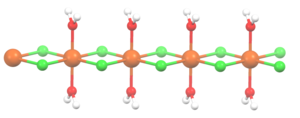
Le chlorure de manganèse(II) désigne une série de composés chimiques de formule MnCl₂ₓ, où la valeur de x peut être 0, 2 ou 4. Le tétrahydrate de formule MnCl₂·4H₂O est la forme la plus courante du "chlorure de manganèse(II)". Il existe aussi une forme anhydre et un dihydrate de formule MnCl₂·2H₂O. Comme beaucoup de composés Mn(II), ces sels sont roses, la pâleur de la couleur étant caractéristique des complexes des métaux de transition avec des configurations à haut spin d⁵.